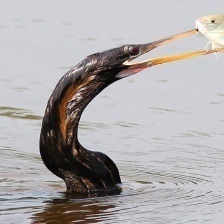
Species: ANHINGA
Scientific name: ANHINGA ANHINGA